Going to the People

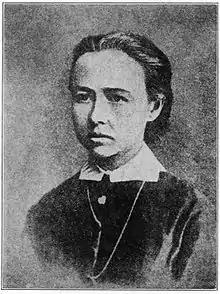
Sophia Perovskaya, acquitted defendant in the Trial of the 193 and founding member of Land and Liberty.

While the peasantry was largely unmoved by the movement, it had won new converts from the intelligentsia, who made an aborted attempt at a second round of propaganda the following year. The Circle of Tchaikovsky was succeeded by the Moscow Circle, made up of a young women's group around Vera Figner and a number of Georgian nationalists that had found common cause with Russian revolutionaries. By February 1875, the Circle had established the All-Russian Social-Revolutionary Organization, intended as an organ to unite all the disparate revolutionary elements within it and organized along non-hierarchical lines with a rotating executive committee. In a synthesis of both Lavrov and Bakunin's ideas, the organization planned to establish decentralized groups that would both propagandize the masses and carry out acts of terrorism against the ruling classes of Russia. Breaking from the old focus on the peasantry, the Organization focused its own activities on the urban working classes. Women began work in the factories, where they spoke to their fellow workers and distributed pamphlets, but were quickly identified by their employers and forced out. The organization was suppressed by August 1875, with about a third of its membership being arrested.